Seth Olsen

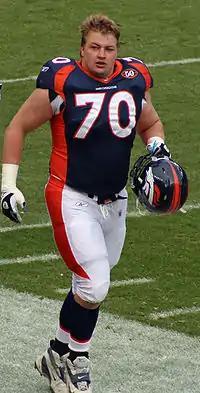
Olsen with the Denver Broncos in 2010

Seth Olsen (born December 17, 1985) is an American former professional football guard who played in the National Football League (NFL). He played college football at Iowa. He was selected by the Denver Broncos in the fourth round of the 2009 NFL draft.